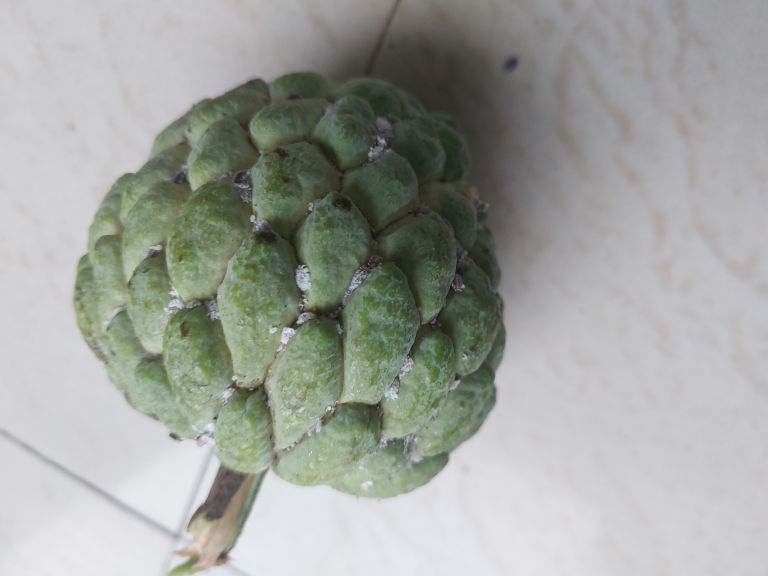
Disease label: Mealy Bug